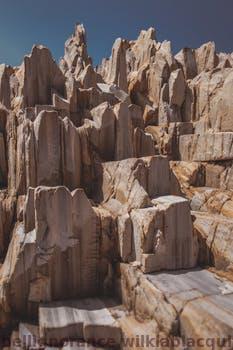
Label: Watermark